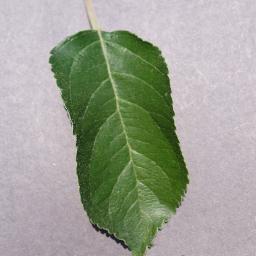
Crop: apple
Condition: healthy